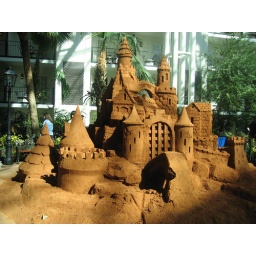
sand castle in hotel